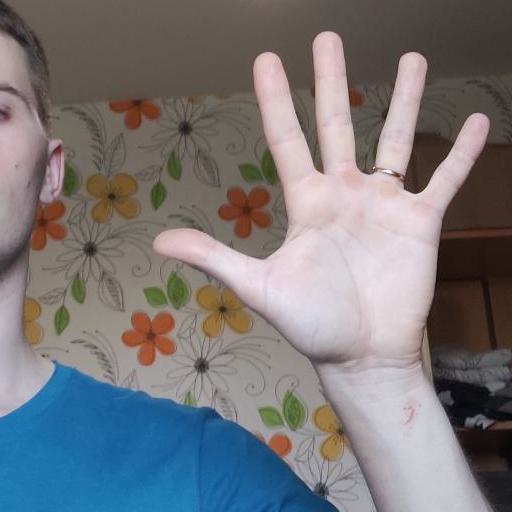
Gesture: palm